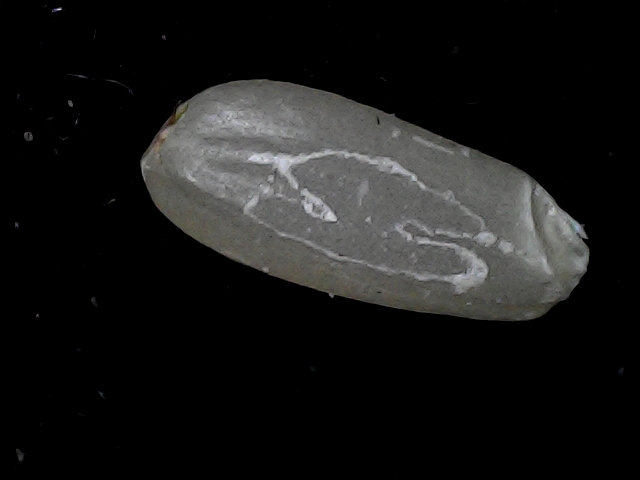
Rice variety: BD95